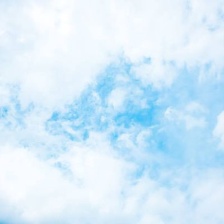
Cloud type: Nimbostratus